Siracusa Calcio 1924

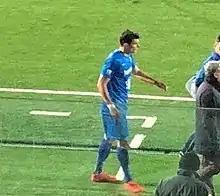
Giangiacomo Magnani in one of his last appearances in the azure jersey.

The club's first victory came in 1925 at the Coloniale, defeating Megara Augusta 1–0 in a derby. The match was marred by violent clashes between players and an ensuing pitch invasion by spectators. Later, in a triangular tournament valid for the Seconda Divisione championship held in Syracuse, Siracusa faced rivals Juventus Catania and Catanese. On 7 June 1925, they defeated Juventus Catania 3–0, with a hat-trick from striker Cichero. The following week, on 14 June, they overcame Catanese 2–1, with goals from Pioletti and Bagnoli. Around this time, Gargallo played its first city derby against Siracusa Football Club, a match that ended oddly: suspended at 1–0 for Siracusa after the white-and-greens abandoned the field in protest of a penalty awarded to Gargallo, which they deemed unjust.